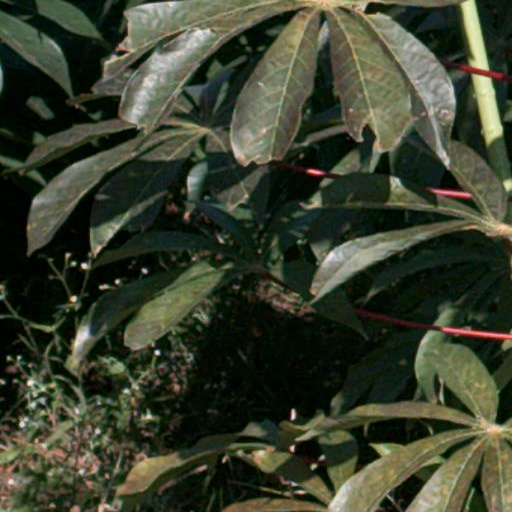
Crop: cassava